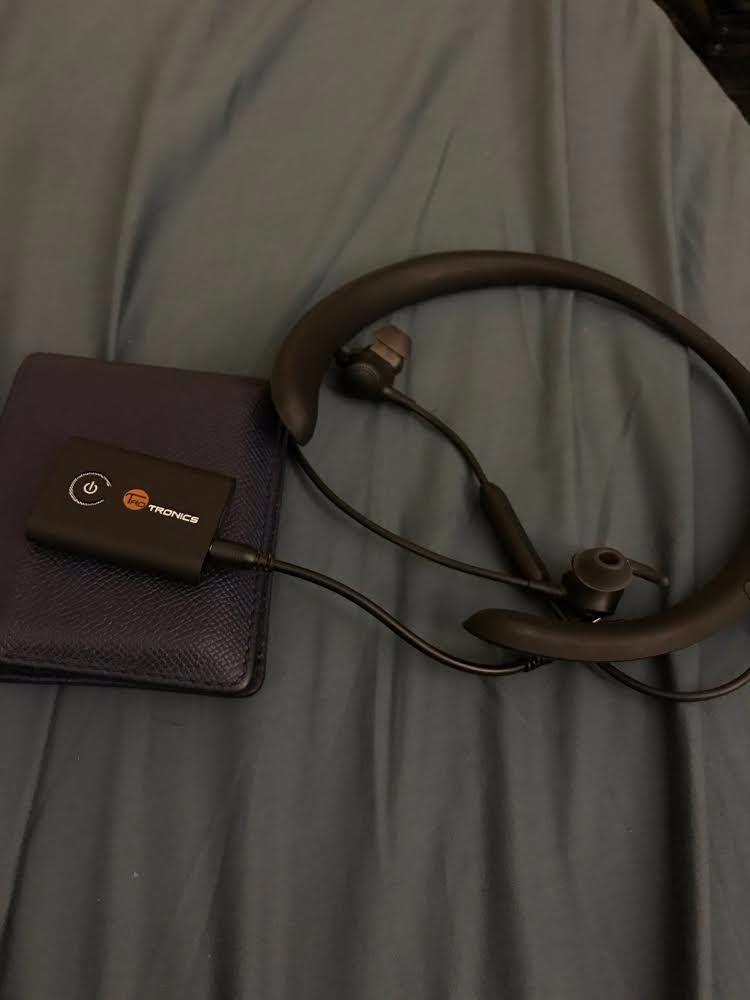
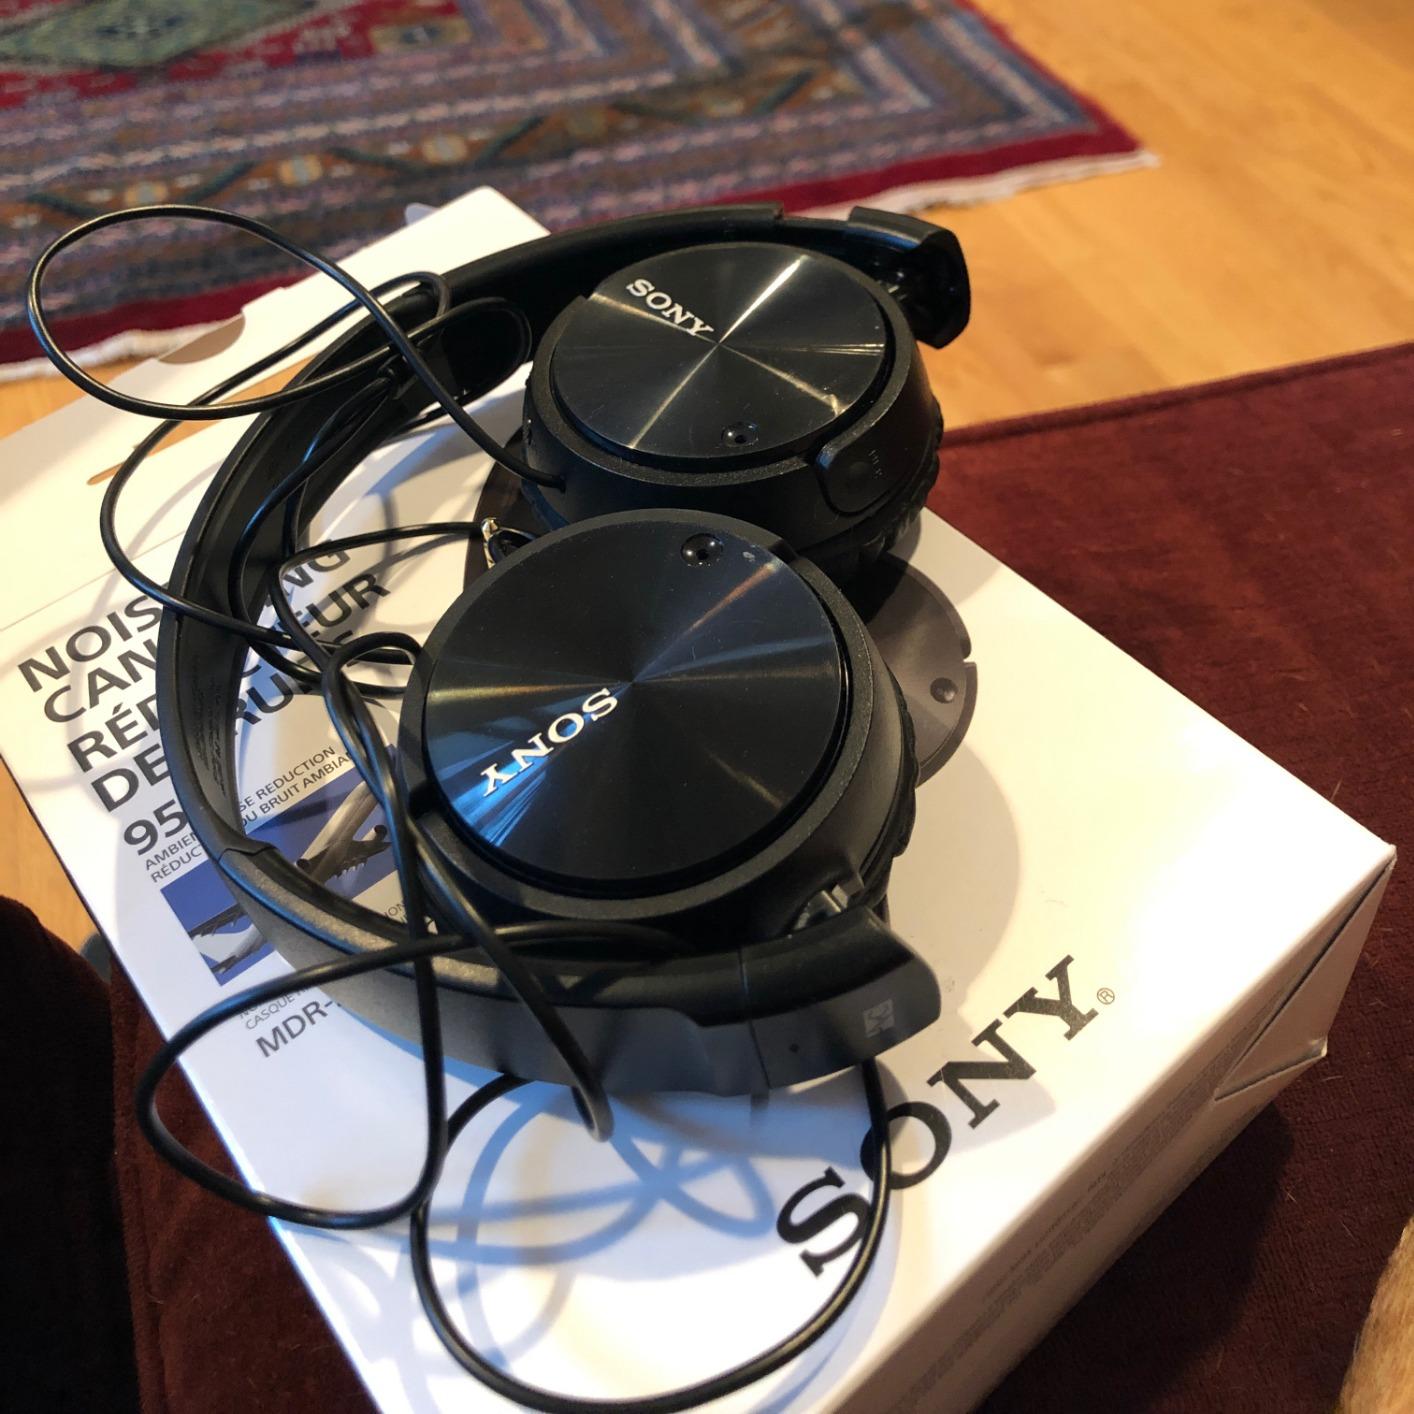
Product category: headphones
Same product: no